Strangeways Research Laboratory

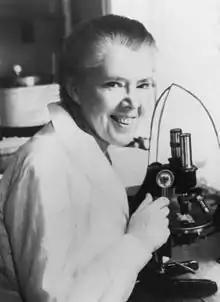
Honor Fell working at a microscope

The institution was founded in 1905 as the Cambridge Research Hospital by physician Thomas Strangeways, who sought to study patients suffering from rheumatoid arthritis and related conditions. Funded by a combination of Strangeways' own contributions, support from noted doctors of the time, and donations from patients, the hospital began modestly with only six beds, and with research equipment located in renovated coal sheds. It closed briefly in 1908 due to lack of funding, but quickly reopened and moved to its current site in 1912 thanks to the support of Otto Beit. It was temporarily repurposed as a hospital for military officers in World War I but returned to use as a research site in 1917. Subsequently, in 1923, Strangeways moved the clinical aspects of his work to St Bartholomew's Hospital in order to focus research efforts at the laboratory on then-emerging technologies in tissue culture and cell biology.